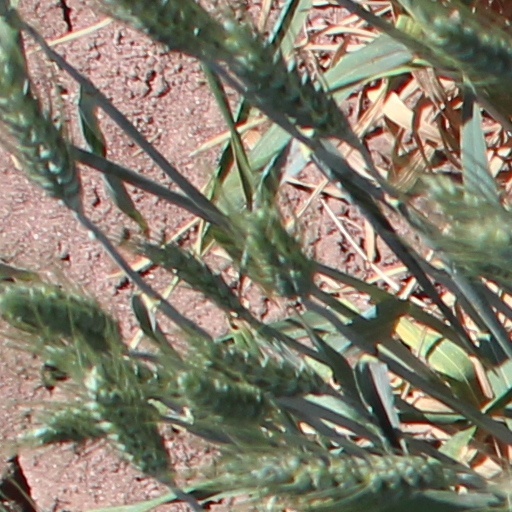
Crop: wheat